Mayurakshi River

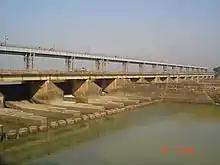
Tilpara Barrage near Suri

From the counterpart rupee fund created through supplies of wheat and other materials from Canada for use in India, Canada devoted those rupees to the further development of the Mayurakshi dam project. The Massanjore dam (also called Canada Dam), across the Mayurakshi, was commissioned in 1955. It was formally inaugurated by Lester B. Pearson, Foreign Minister of Canada. Unfortunately, the Massanjore dam located near Dumka in the state of Jharkhand (erstwhile Bihar) was not allowed to have any flood reserve. Simultaneously with construction of dams the state government in 1956, selectively took over flood control embankments till then maintained by the landlords or local bodies. Massanjore dam is about upstream from Siuri in West Bengal. It is high from its base and is long. The reservoir has an area of when full and has a storage capacity of . It had cost Rs. 16.10 crore.